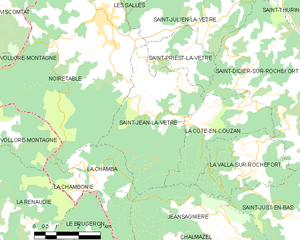
Saint-Jean-la-Vêtre est une commune française située dans le département de la Loire en région Auvergne-Rhône-Alpes, et faisant partie de Loire Forez Agglomération.